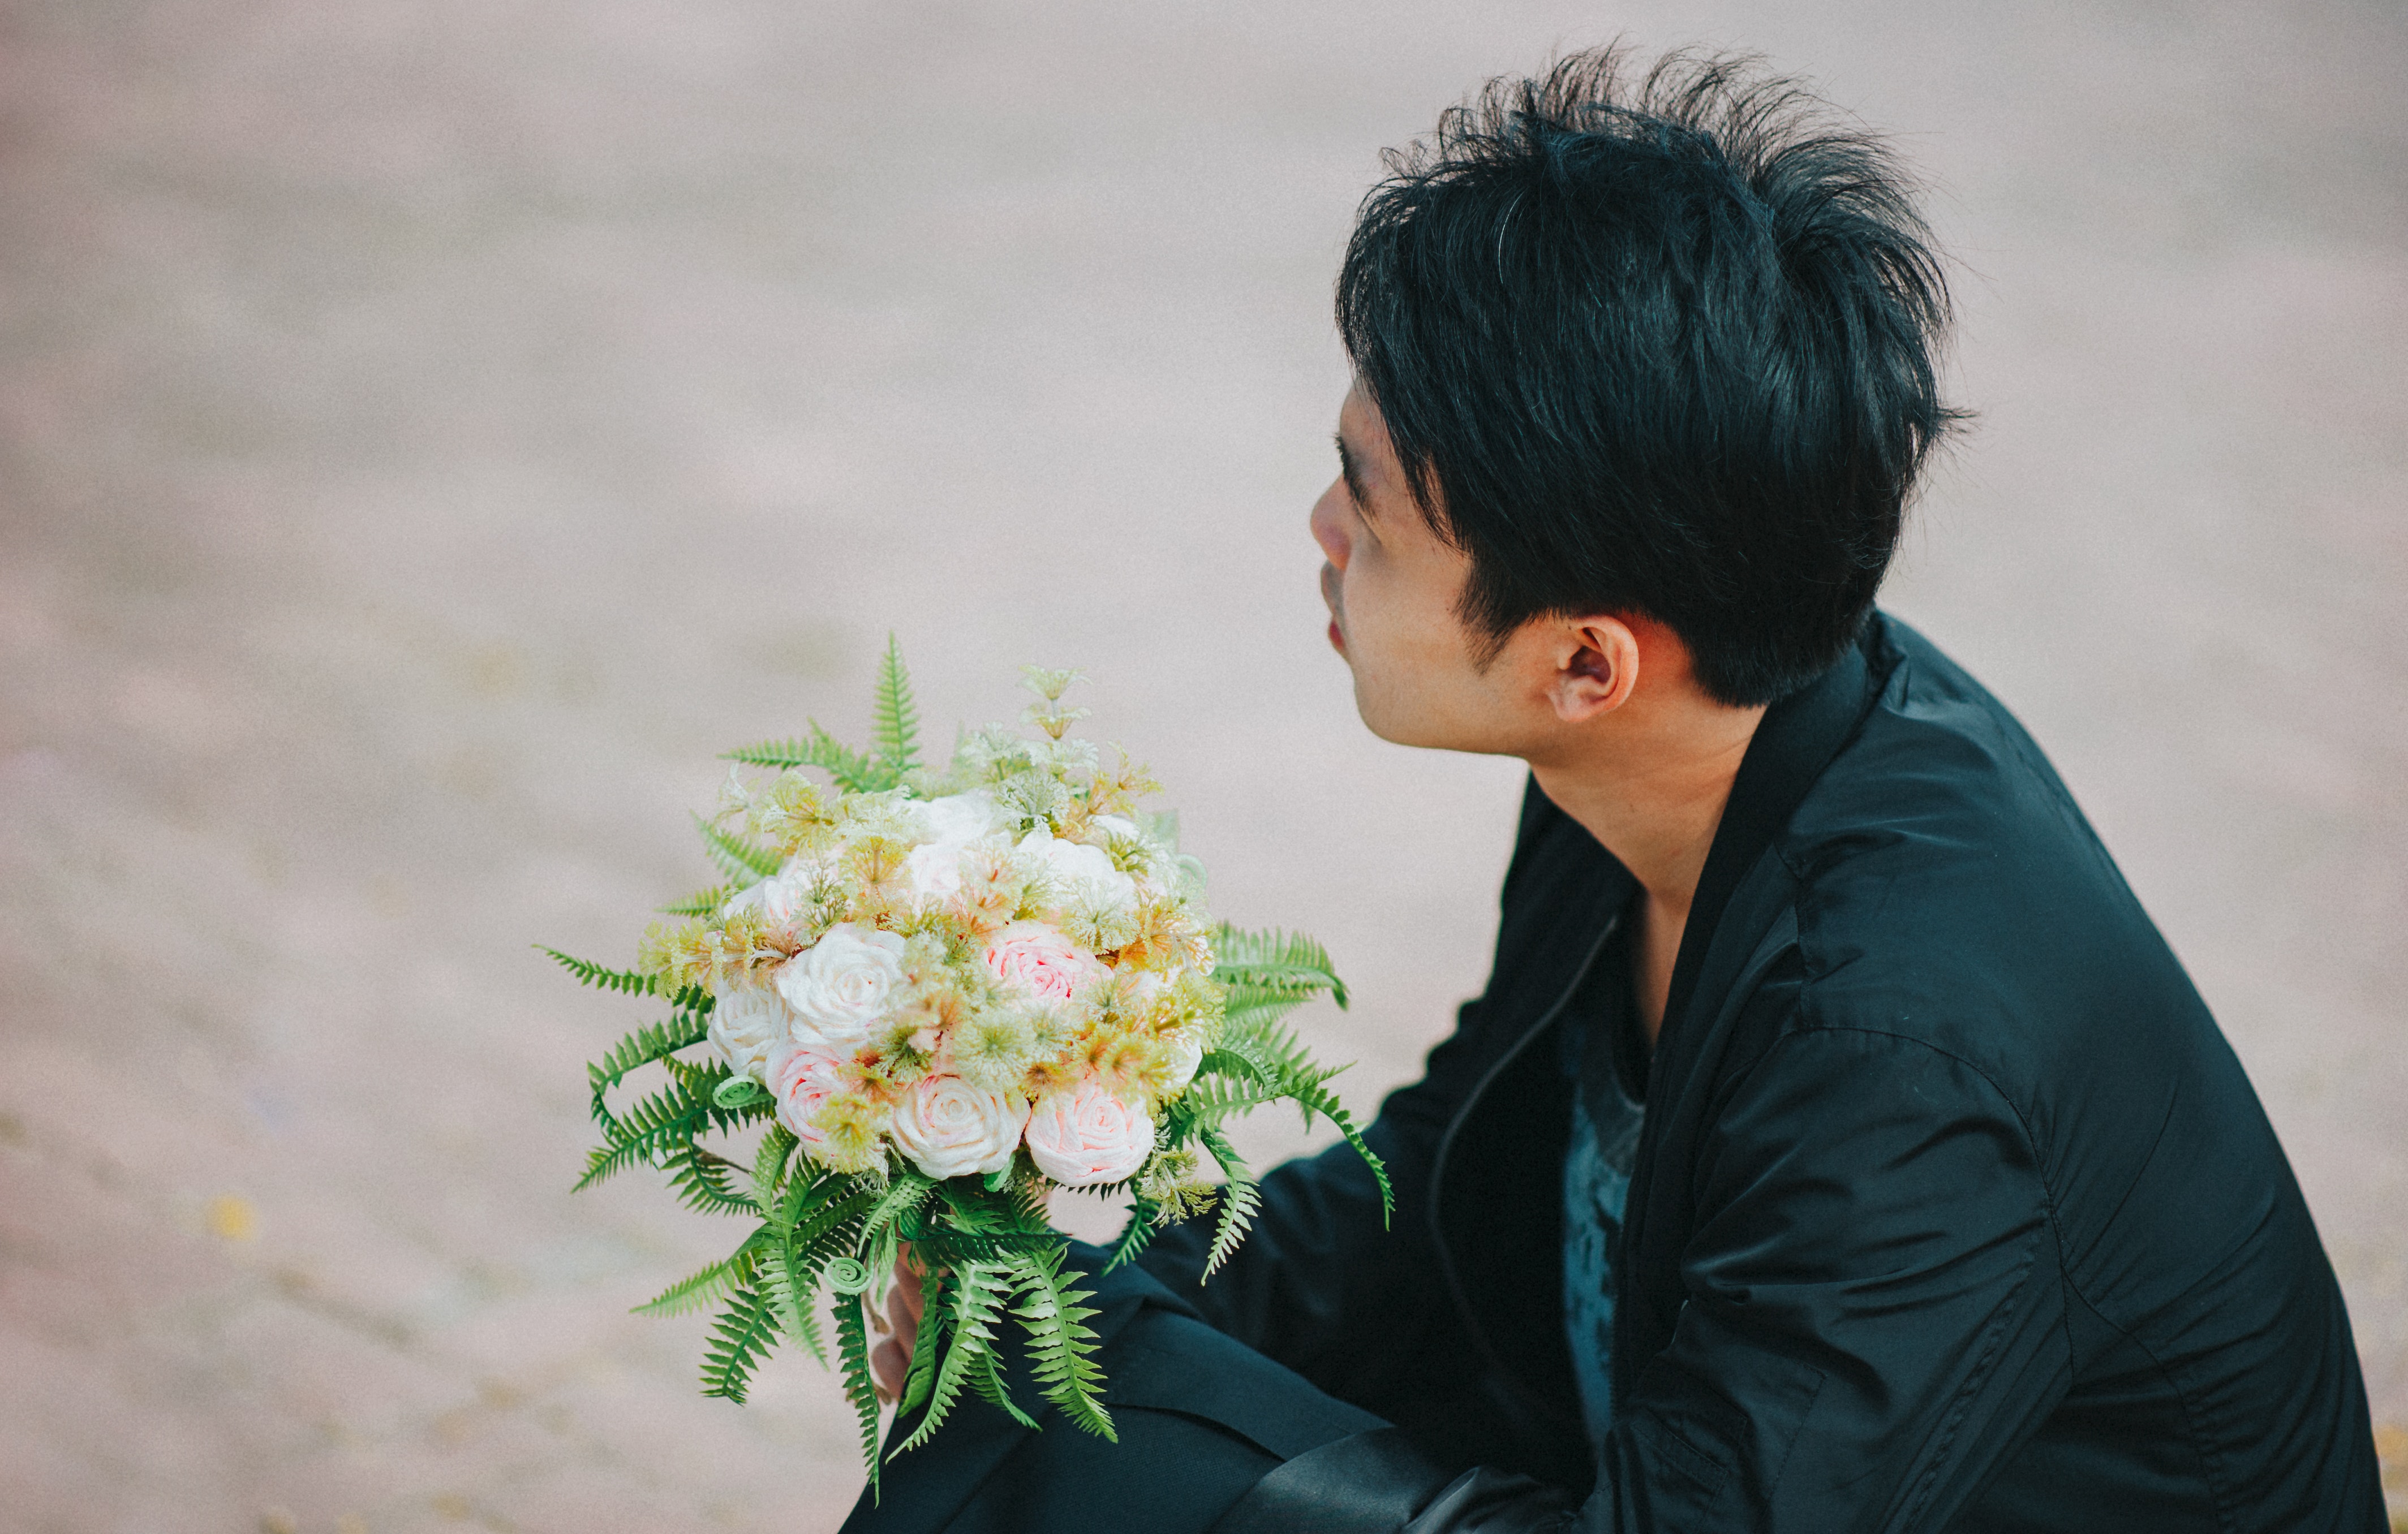
flower arranging, flower, floristry, bouquet, floral design, plant, cut flowers, smile, photography, wedding, art, happy, formal wear, ceremony, petal, black hair, wedding dress